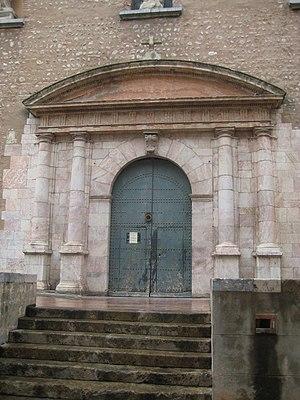
Église de la Réal This building is classé au titre des Monuments Historiques. It is indexed in the Base Mérimée, a database of architectural heritage maintained by the French Ministry of Culture,